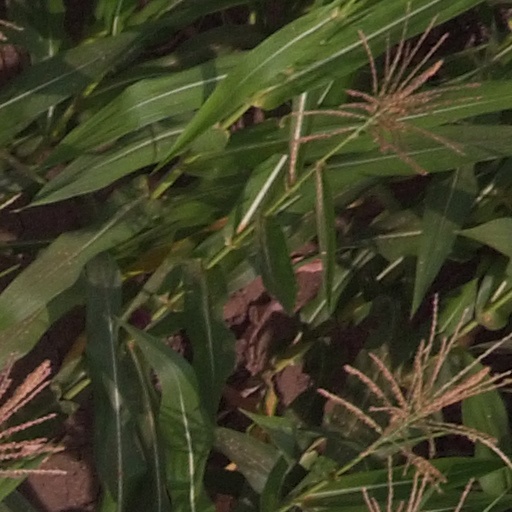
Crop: maize; corn